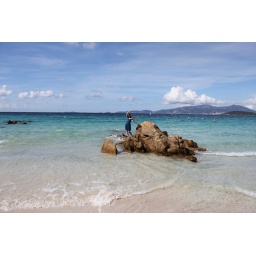
Me on rock in awesome beach